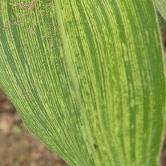
Crop: Maize
Condition: stripe-d